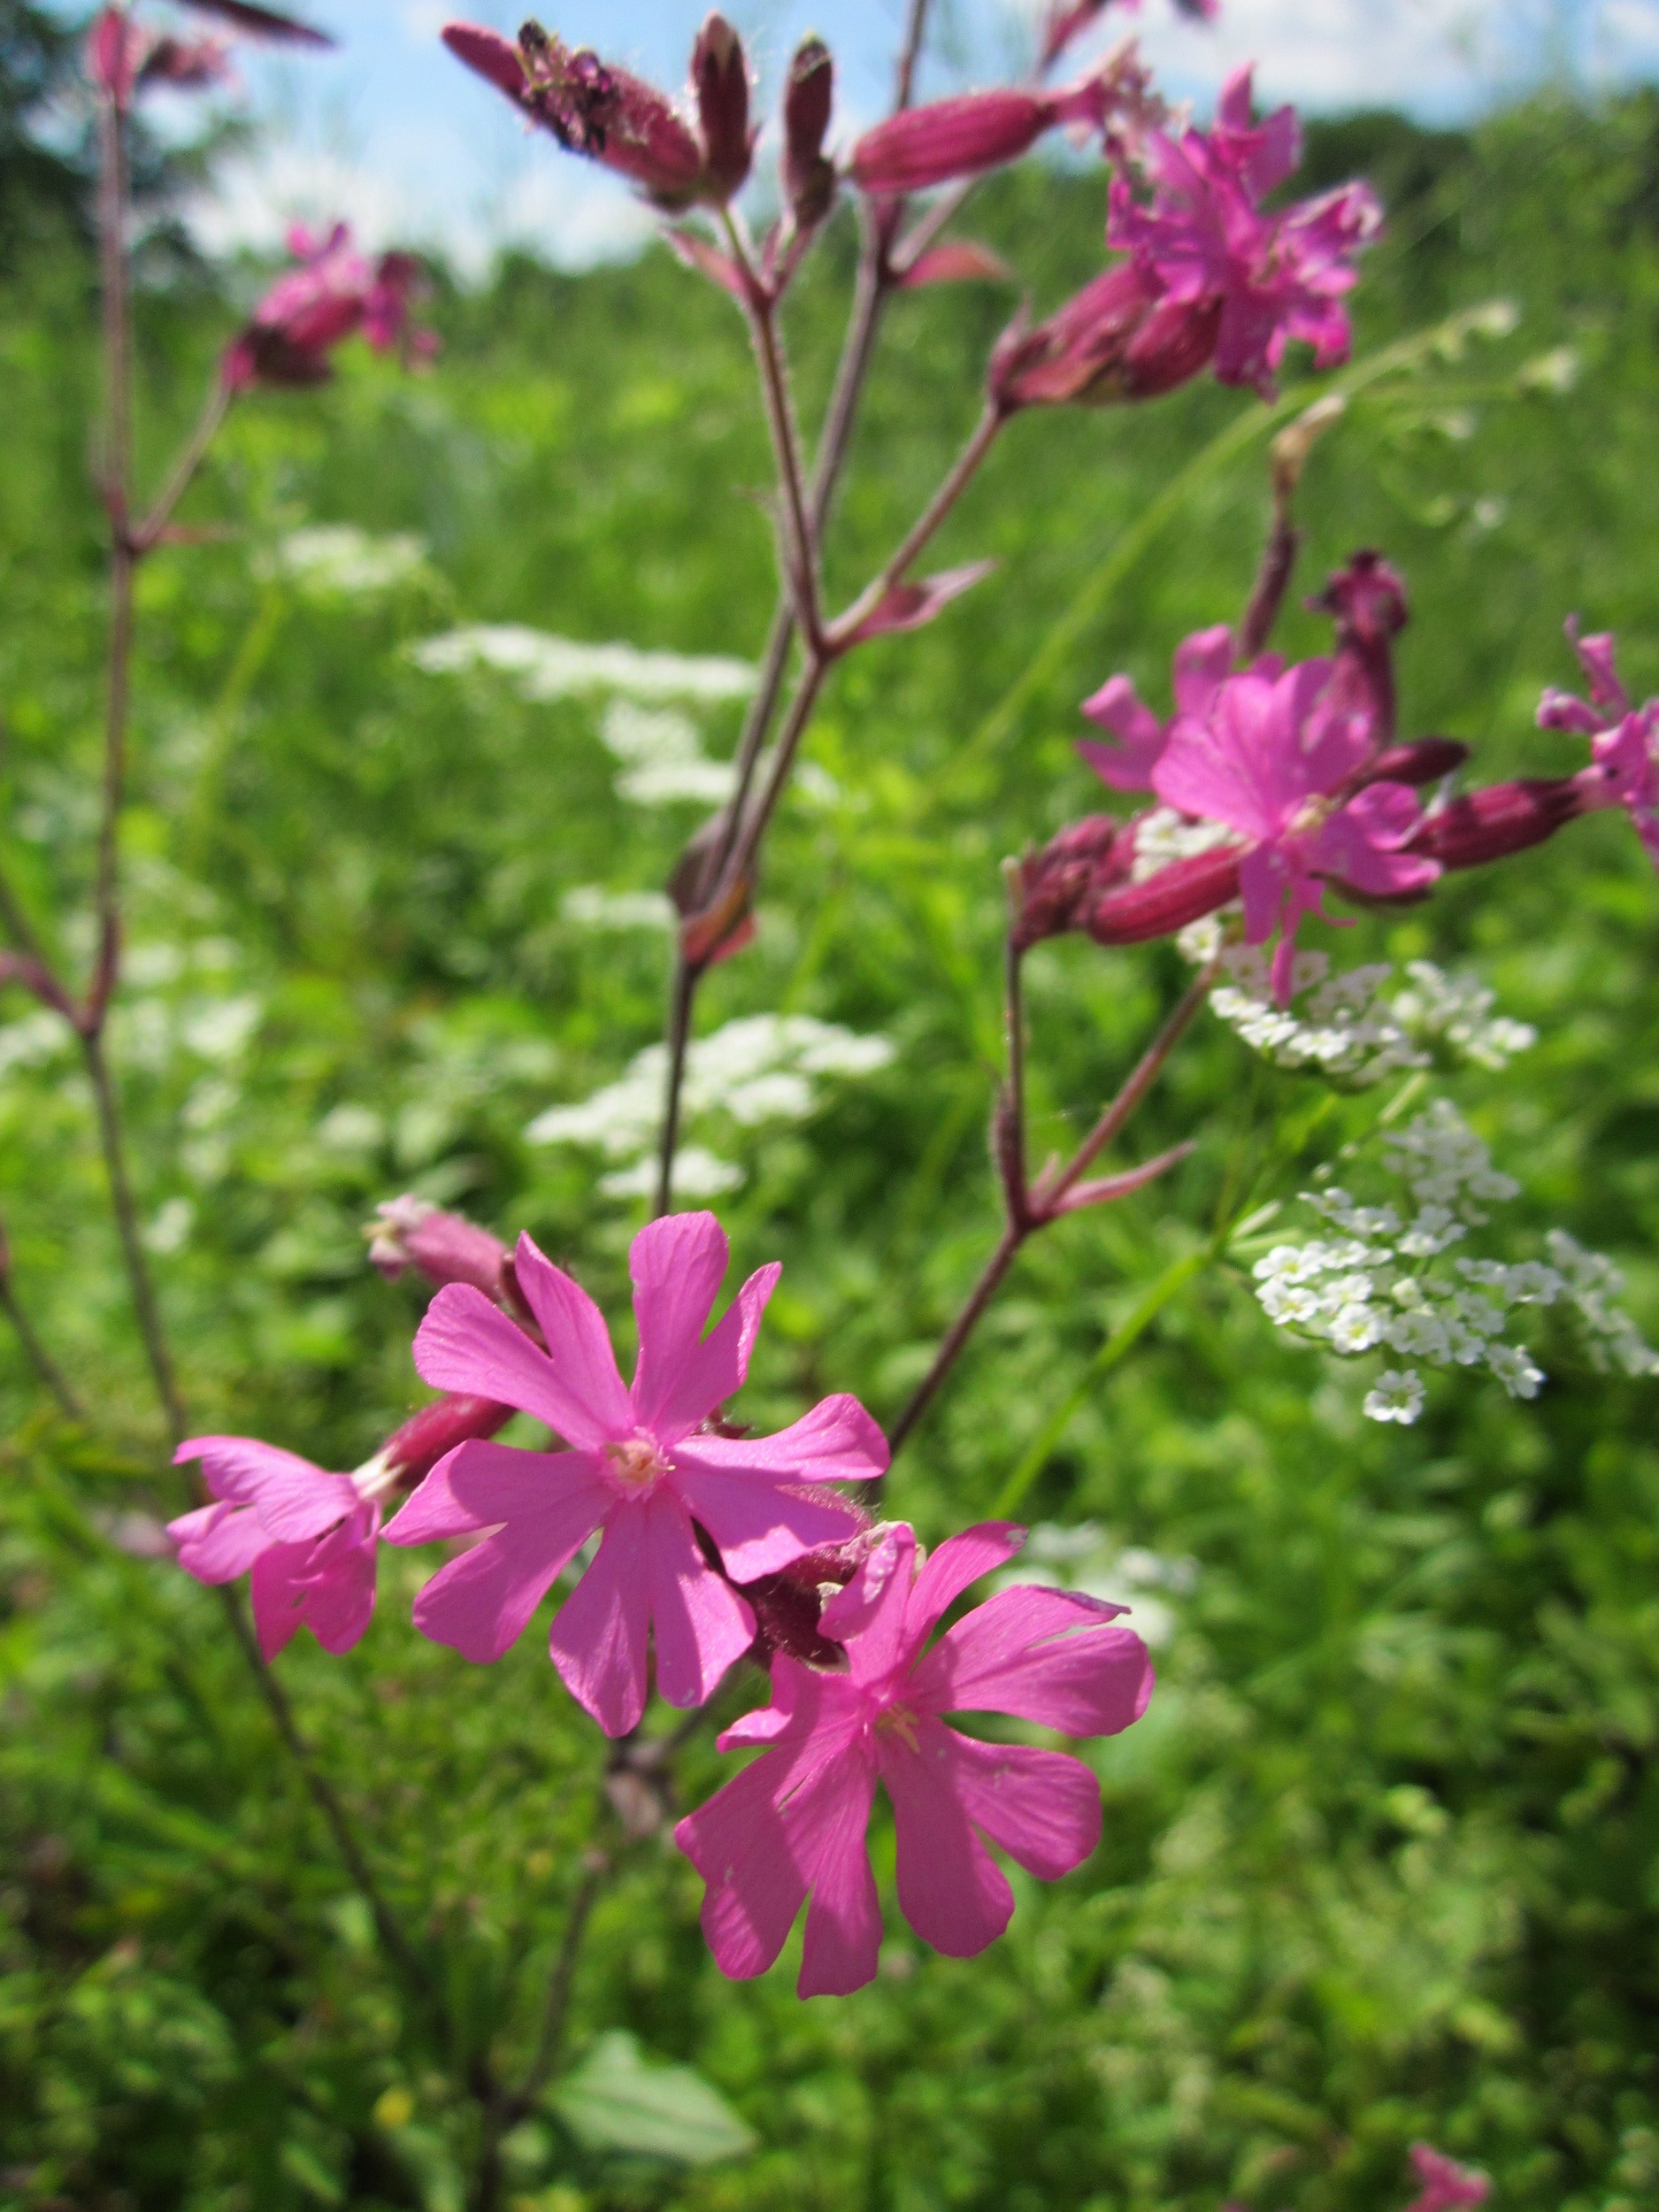
blossom, plant, meadow, flower, herb, botany, garden, flora, wildflower, shrub, species, flowering plant, red campion, silene dioica, annual plant, land plant